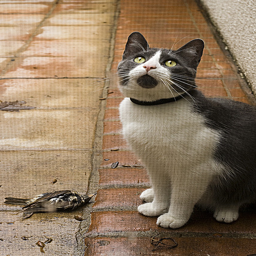
A grey and white cat sits next to a dead bird.
The cat sitting on a damp sidewalk with Spero dead at feet
The cat is standing next to a dead bird on the ground.
A cat sitting on a sidewalk next to a dead bird.
Black-and-white cat with a dead bird sitting in front of it.